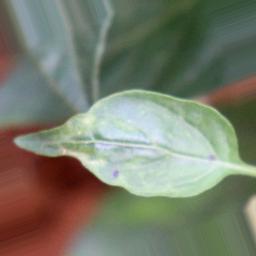
Label: healthy